Dußlingen

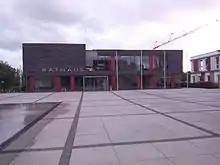
Dußlingen municipality

Like other villages in medieval times, the income from the church and from the farms was distributed to a series of nobles, typically as rewards or in payment for fealty and service. The Knights of Dußlingen were subjects of the Count of Tübingen, and seem to have flourished in the period from 1250 to 1400. They took on the family name of Herter (surnames just coming into vogue during that time), and passed the village property on from generation to generation. The Herters also performed the duties of pastor to the village. Apparently falling on hard times, Jacob Herter and his nephew Hans sold the village to Count Ludwig of Württemberg in 1446.